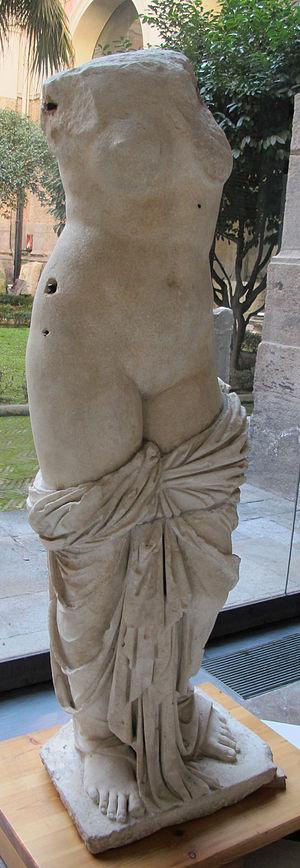
La Vénus de Sinuessa, ou Aphrodite de Sinuessa est une sculpture en marbre de l'époque hellénistique attribuée au sculpteur grec Praxitèle, datant du IVᵉ siècle av. J.-C. Elle fut découverte en 1911 dans la zone archéologique de la ville antique de Sinuessa près de l'actuelle Mondragone.